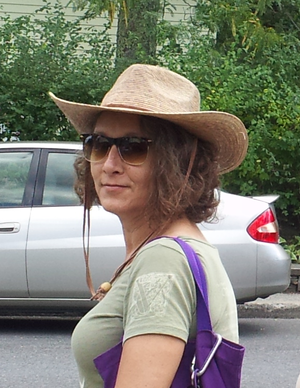
Kim Wozencraft, née le 4 décembre 1954 à Dallas, aux États-Unis, est une femme de lettres américaine, auteure de roman à suspense.